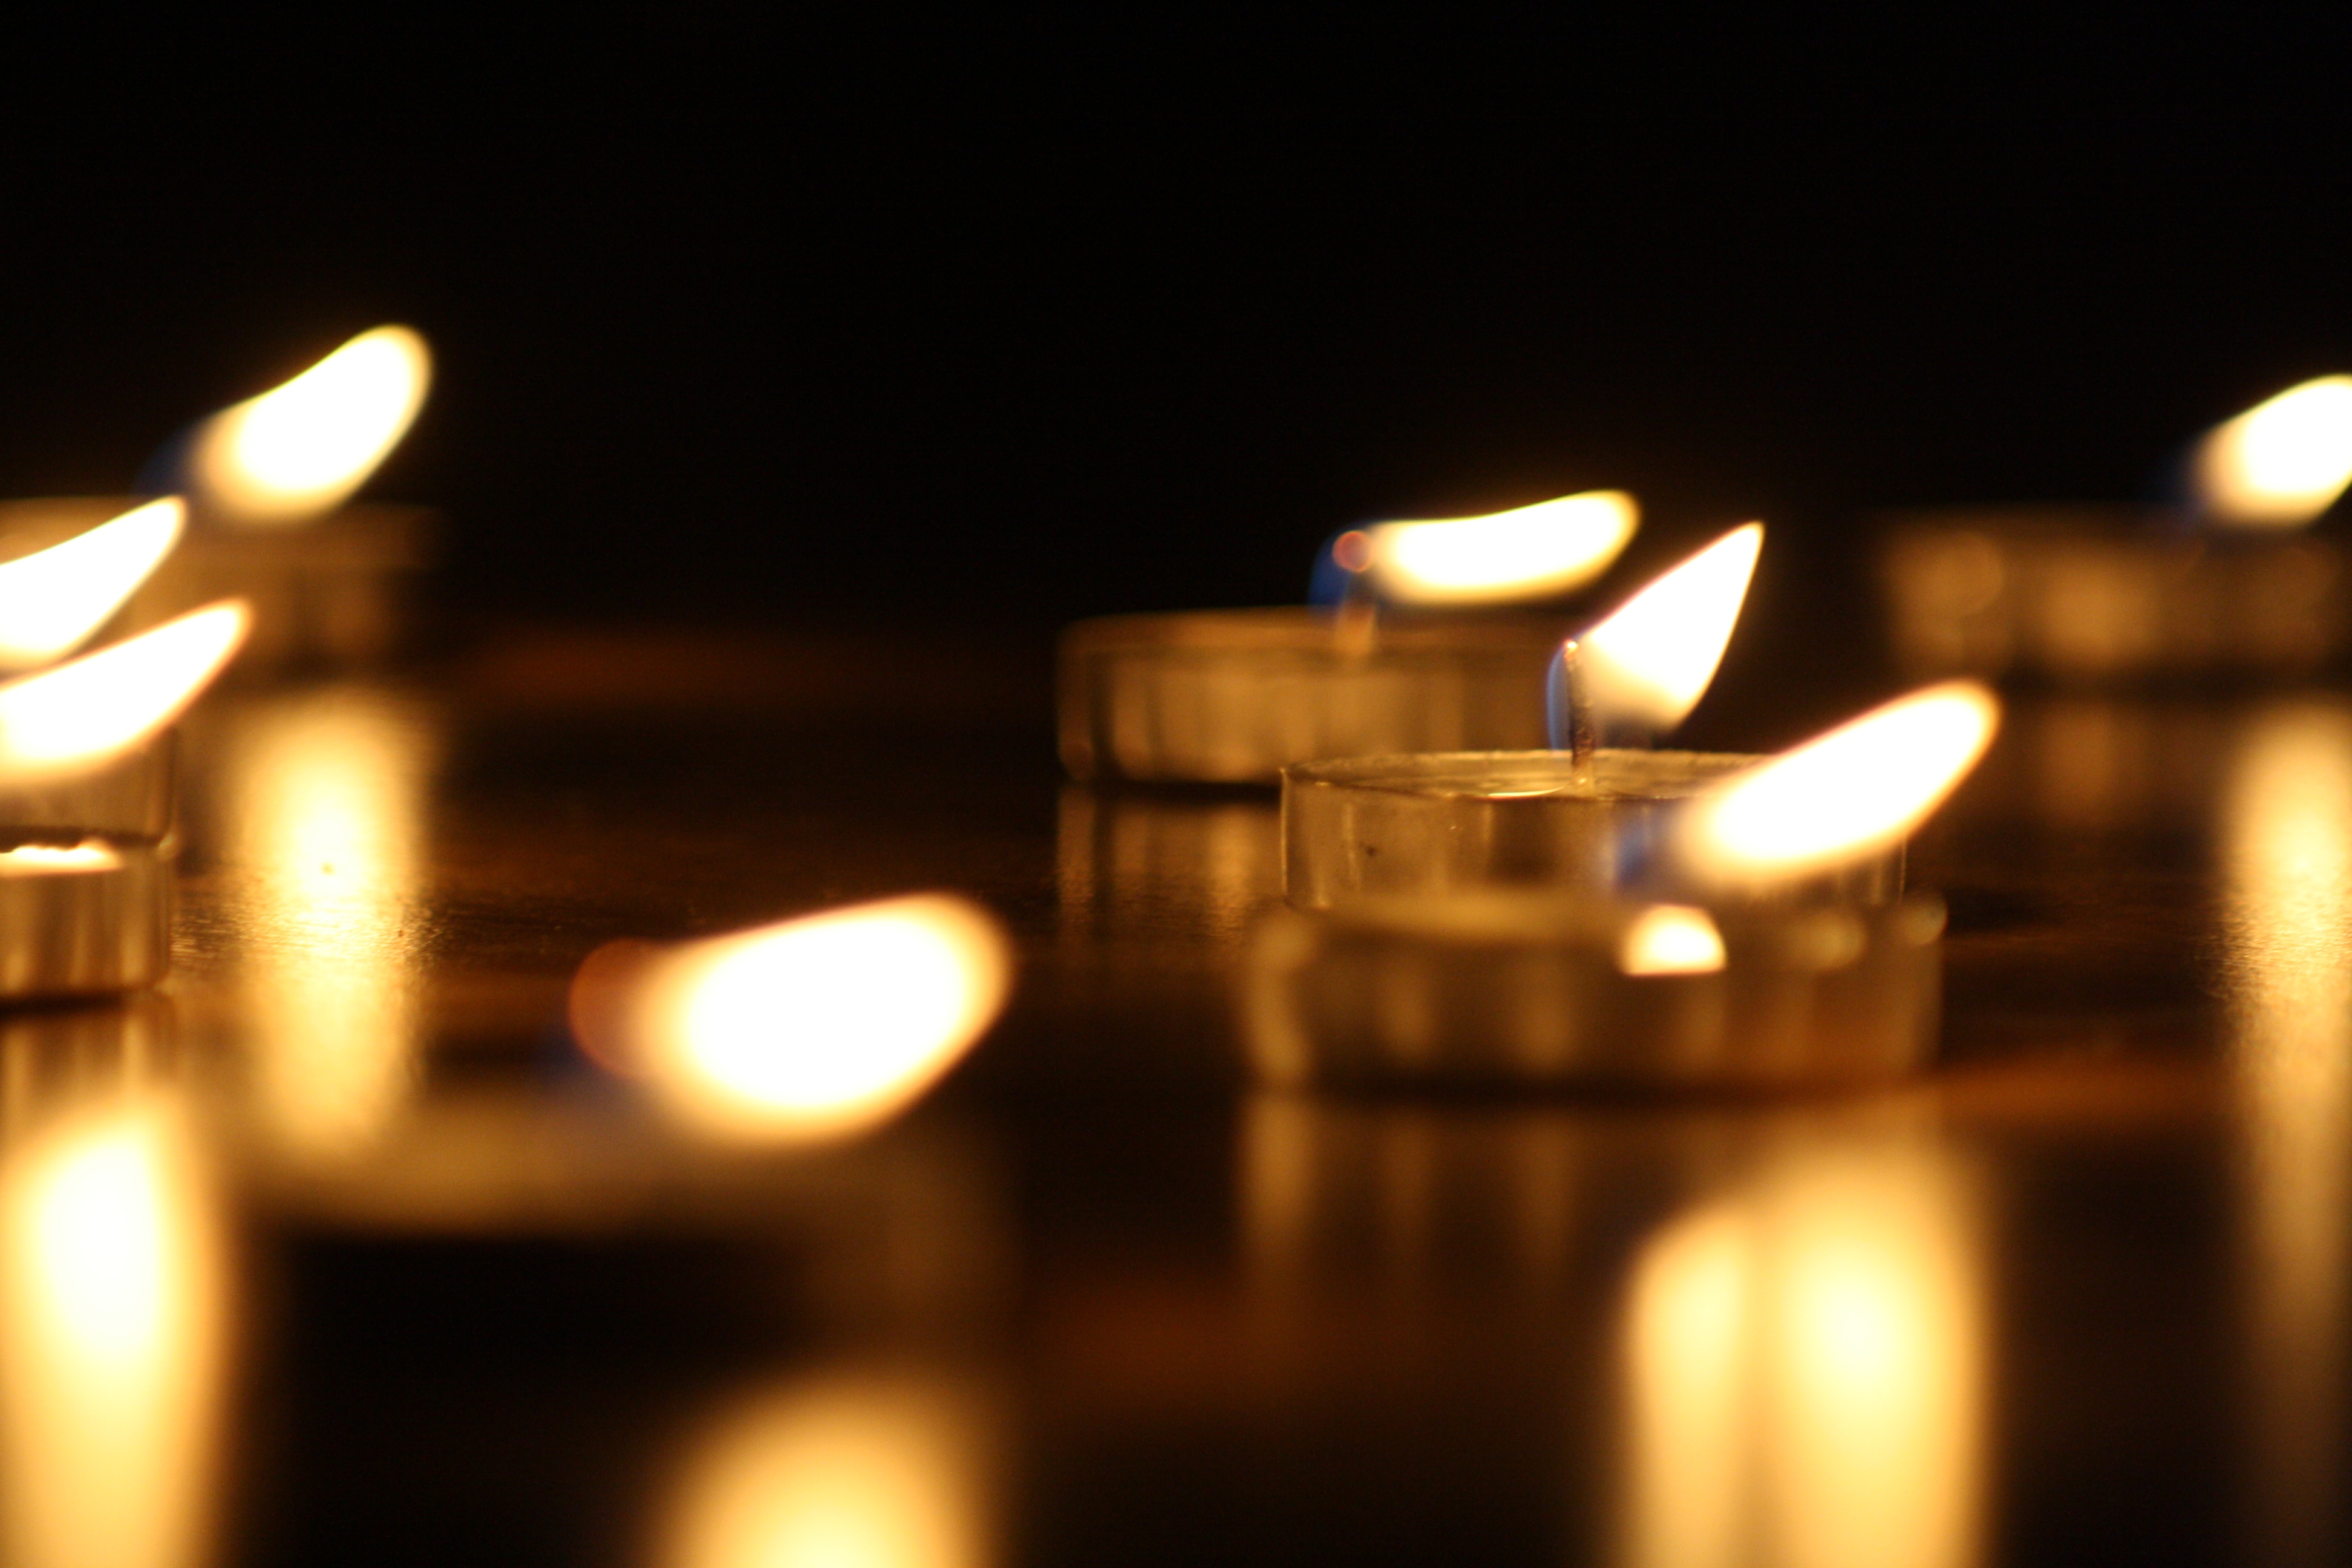
light, night, darkness, candle, lighting